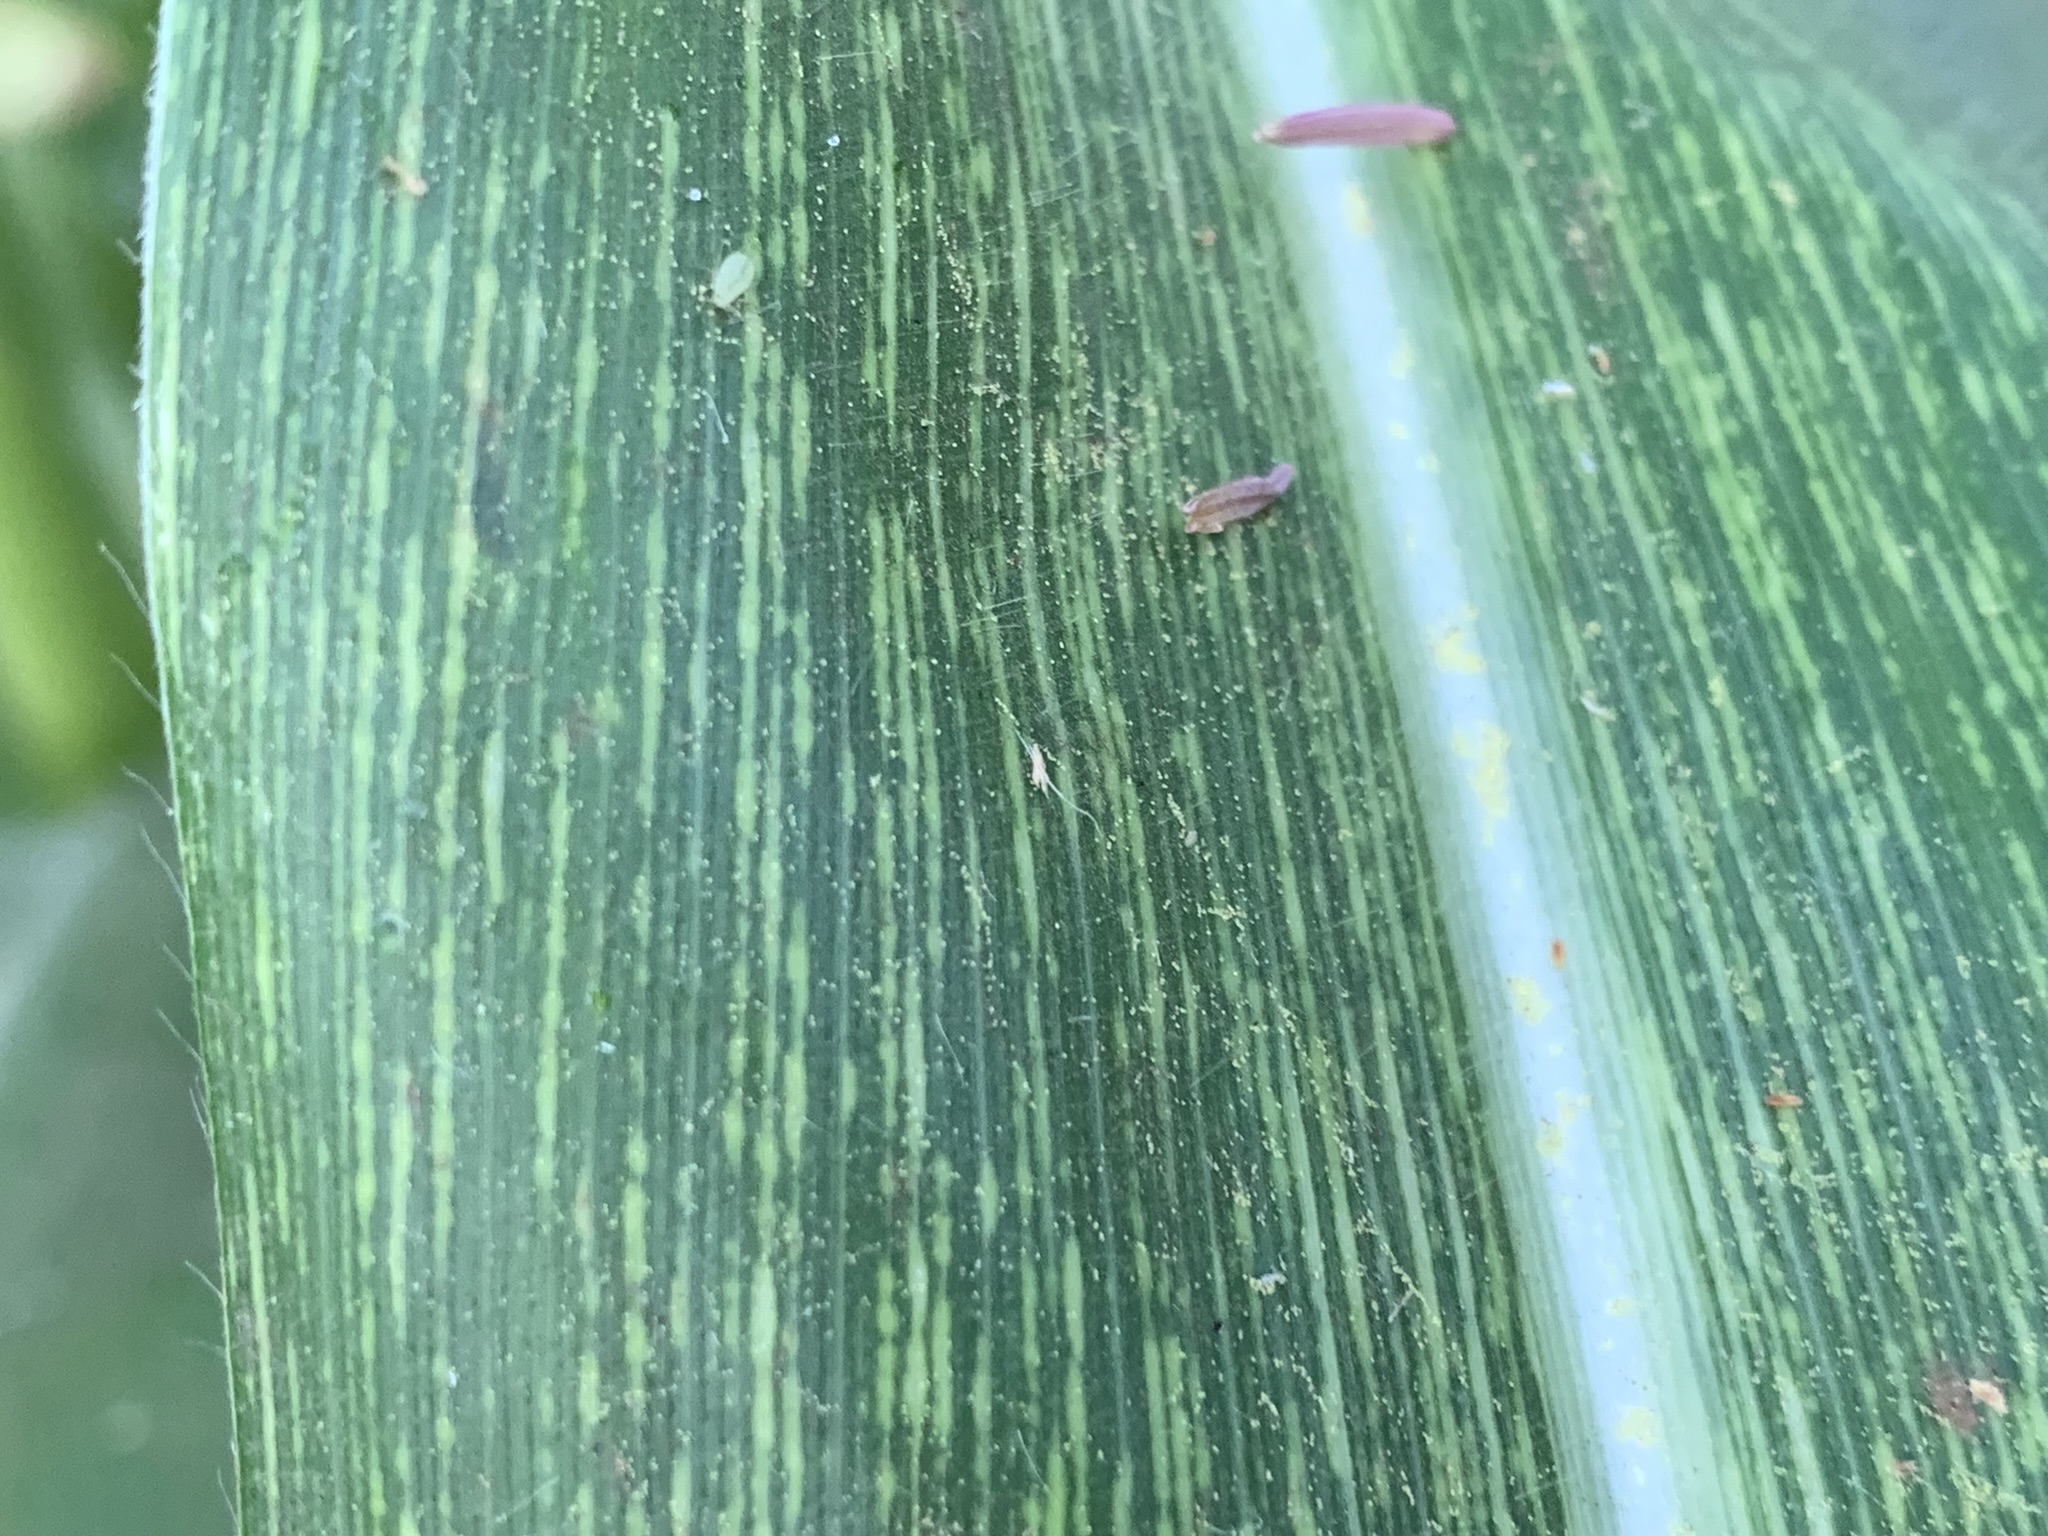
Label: MSV